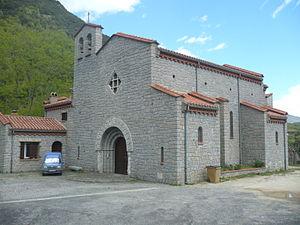
La nouvelle église Sainte-Marie du Tech
Le Tech est une commune française située dans le département des Pyrénées-Orientales, en région Occitanie.